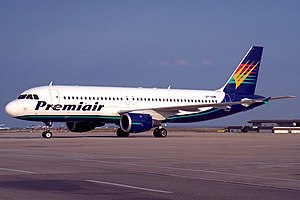
Premiair
Airbus A320 i sidste designlinje under Premiair navnet.
Premiair var Skandinaviens største charterflyselskab.